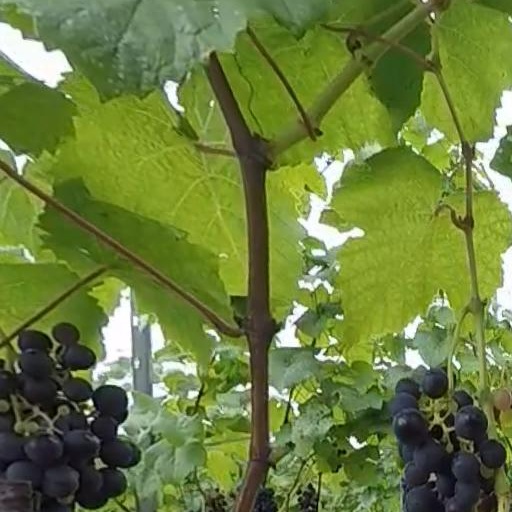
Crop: grape